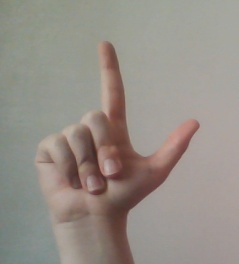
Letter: laam